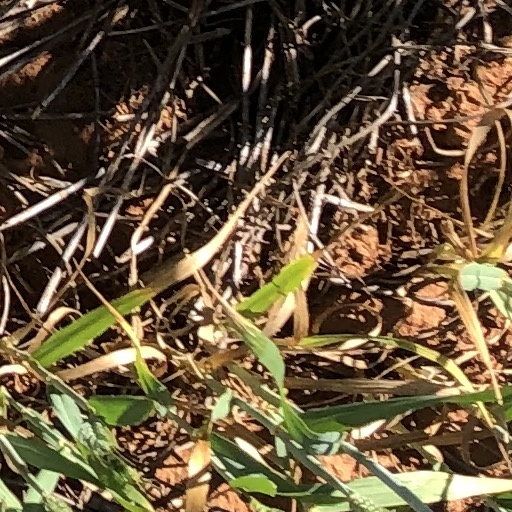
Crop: wheat